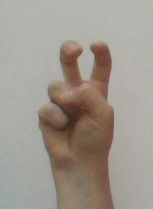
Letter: toot